James Hope-Scott

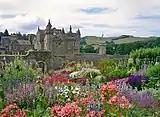
Abotsford House, Scotland.

Hope-Scott retired from the bar in 1870 and spent the rest of his life in charitable and literary work, in particular in making an abridgement of his father-in-law's seven-volume biography of Scott, with a preface dedicated to Gladstone. Hope-Scott maintained a lifelong correspondence with Badeley.